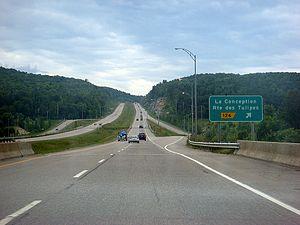
Route québécoise 177 direction sud, aux environs de Mont-Tremblant. Cette route fait partie de la route transcanadienne.
La route 117 est une route nationale québécoise qui suit une orientation nord/sud sur la rive nord du fleuve Saint-Laurent. Elle dessert les régions administratives de Montréal, de Laval, des Laurentides, de l'Outaouais et de l'Abitibi-Témiscamingue. Elle est le seul lien direct entre le sud du Québec et l'Abitibi-Témiscamingue.